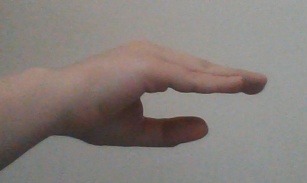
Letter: jeem